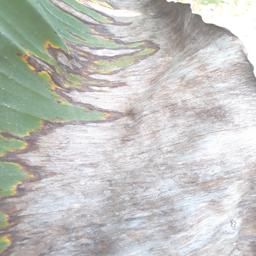
Label: POTASSIUM DEFICIENCY